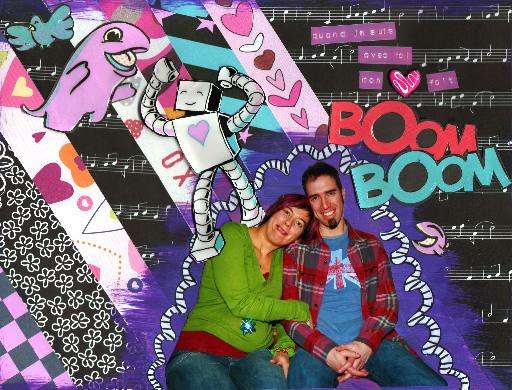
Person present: Yes